The Canon's Yeoman's Tale

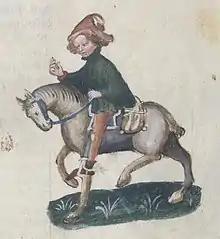
The Canon's Yeoman's Tale

The Canon and his Yeoman are not mentioned in the General Prologue of "The Canterbury Tales", where most of the other pilgrims are described, but they arrive later after riding fast to catch up with the group. The tale the Canon's Yeoman tells is in two parts. The first part is an exposé of the shady business of his master the Canon as an alchemist. The second part is about another canon who is also an alchemist who is even more devious than the first.